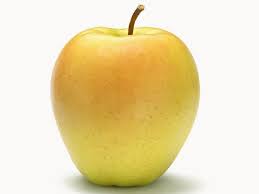
Label: Apple